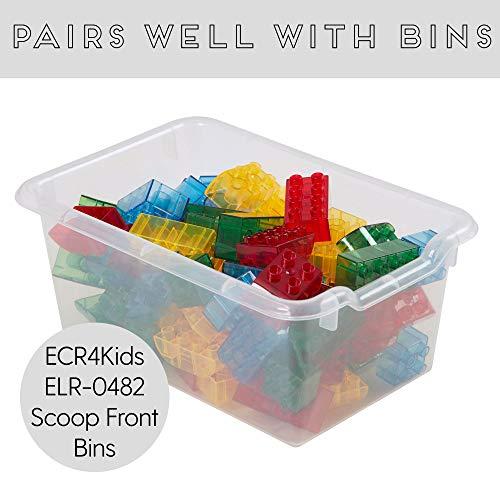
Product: ECR4Kids Birch 25 Cubbie Tray Cabinet with Scoop Front Bins, Clear
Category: Office Products | Office & School Supplies | Education & Crafts | Classroom Furniture | Cubbies
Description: Organize Your Space — durable birch hardwood storage cabinet with 25 compartments provides plenty of storage space.
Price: $313.25
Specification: Product Dimensions:         48 x 13 x 36 inches ; 39 pounds    |Shipping Weight: 39 pounds (View shipping rates and policies)|ASIN: B001E1E5V4|Item model number: ELR-0427-CL|    #183    in Toy Chests & Organizers    |    #22    in Cubbies